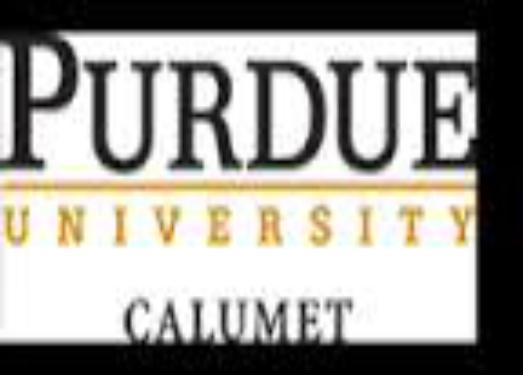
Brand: Calumet
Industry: Others